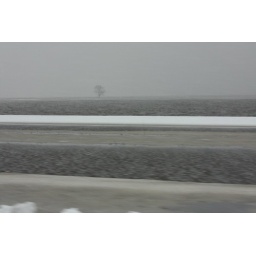
A tree in the middle of what used to be a field drinks up all the water it can.